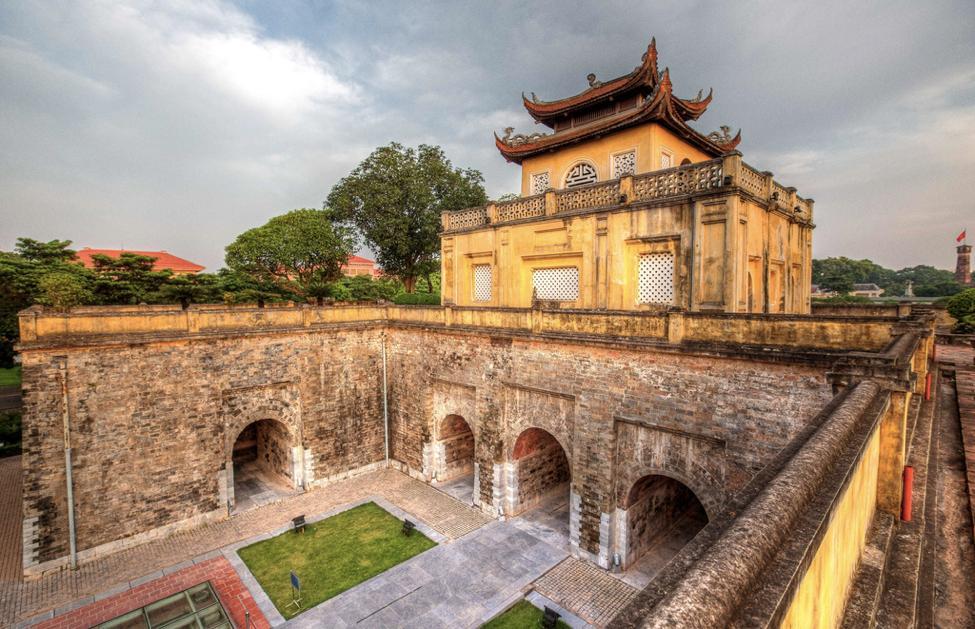
có một toà thành được sơn màu vàng trong bức ảnh